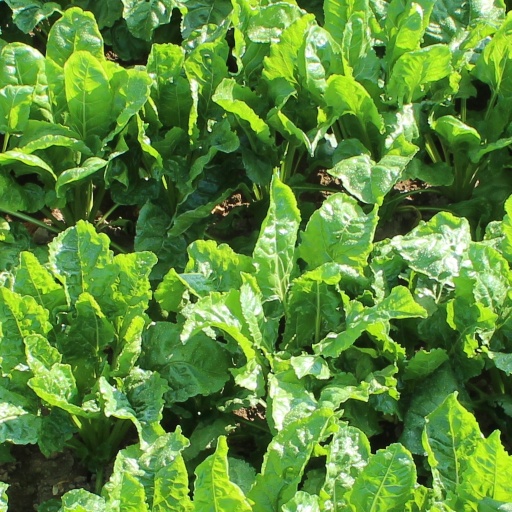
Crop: sugar beet